History of Jhelum

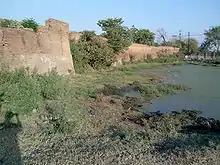
A Fort in Jhelum City, built during Sikh era.

In 1765 Gujar Singh defeated the last independent Gakhars Chief, Muqarrrab Khan, and reduced the wild mountaineers of the Salt Range and the Murree Hills to subjection. After the decline of the Mughal Empire, the Sikh invaded and occupied Multan District. The Muslims faced severe restrictions during the Sikh rule. Gujar Singh's son succeeded to his dominions until 1810, when it fell to Ranjit Singh. Under the Lahore government the dominant classes of Jhelum suffered much from fiscal actions;.